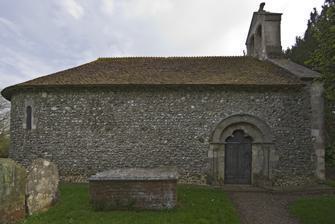
Building: St Swithun's Church, Nately Scures
Country: United Kingdom
Year built: 1175
Church Nately Scures Parish Church St Swithun’s, Nately Scures, Hampshire Denomination Church of England Churchmanship Broad church History Dedication St Swithun Architecture Style Norman Administration Province Hampshire Diocese Winchester Parish Anglican United Parish Clergy Priest(s) Reverend Jane Leese Laity Churchwarden(s) Mrs Monica Wardrop and Mrs Gillian Rendall St Swithun's Church is the smallest ancient Church of England parish church in the English county of Hampshire . Newnham and Nately Scures are part of the Anglican United Parish which includes: Greywell , Mapledurwell and Up Nately , which in turn are covenanted with a further seven churches in the area. History St Swithun's from the south west The Church was built of flint and rubble around 1175. It is considered to be the best largely unspoilt example of a Norman single-cell apsidal church in England. There are only four examples remaining in the UK . A gallery was installed in 1591 and rebuilt together with the roof in 1786. Binstead stone forms the door and window dressings. Services Services normally take place in each of the churches within the United Parish including St Swithun's twice per month. The church is never locked by day. Burials General The 1st Baron Dorchester Colonel Thomas Carleton Lieutenant-General Sir Christopher Wallace Violet Edith Potter External links St Swithun's Church Nately Scures England - Showing Memorial for Guy Carleton, Governor of Quebec, and Thomas Carleton, Governor of New Brunswick 51°16′19″N 1°00′09″W / 51.272°N 1.0025°W / 51.272; -1.0025